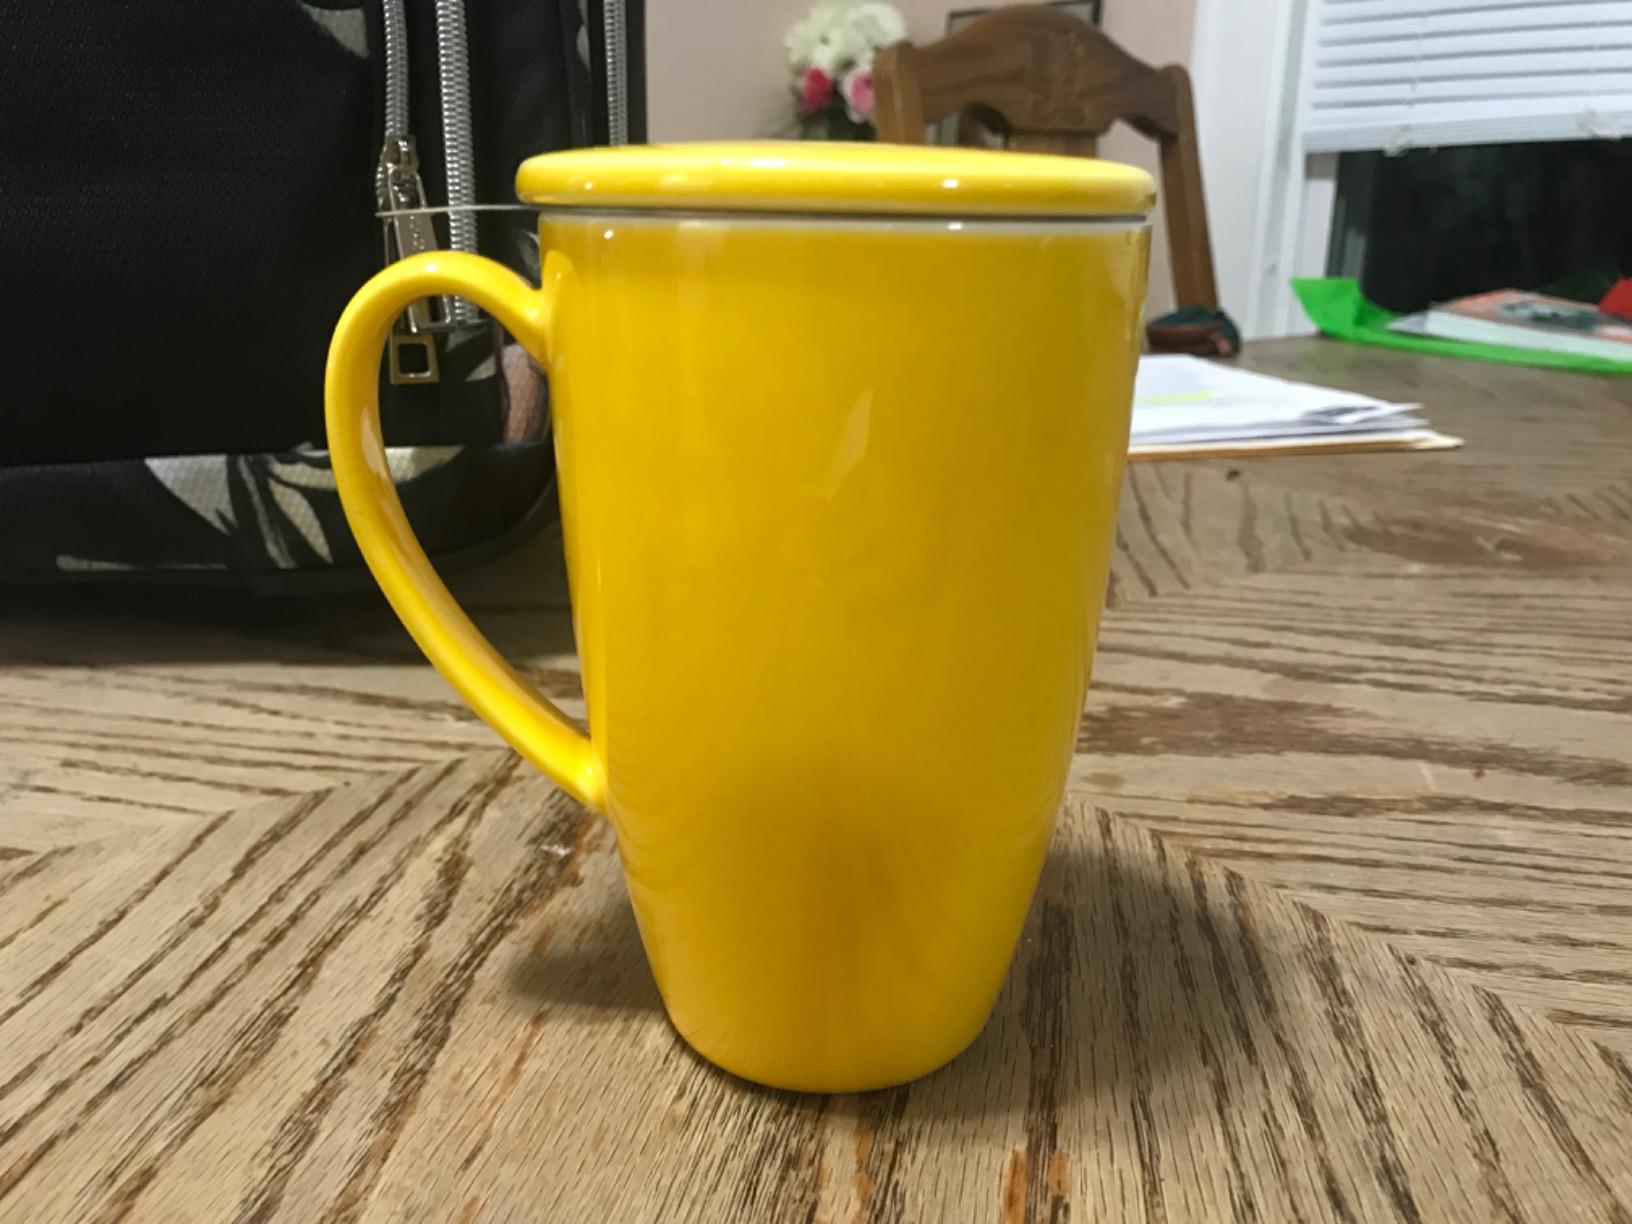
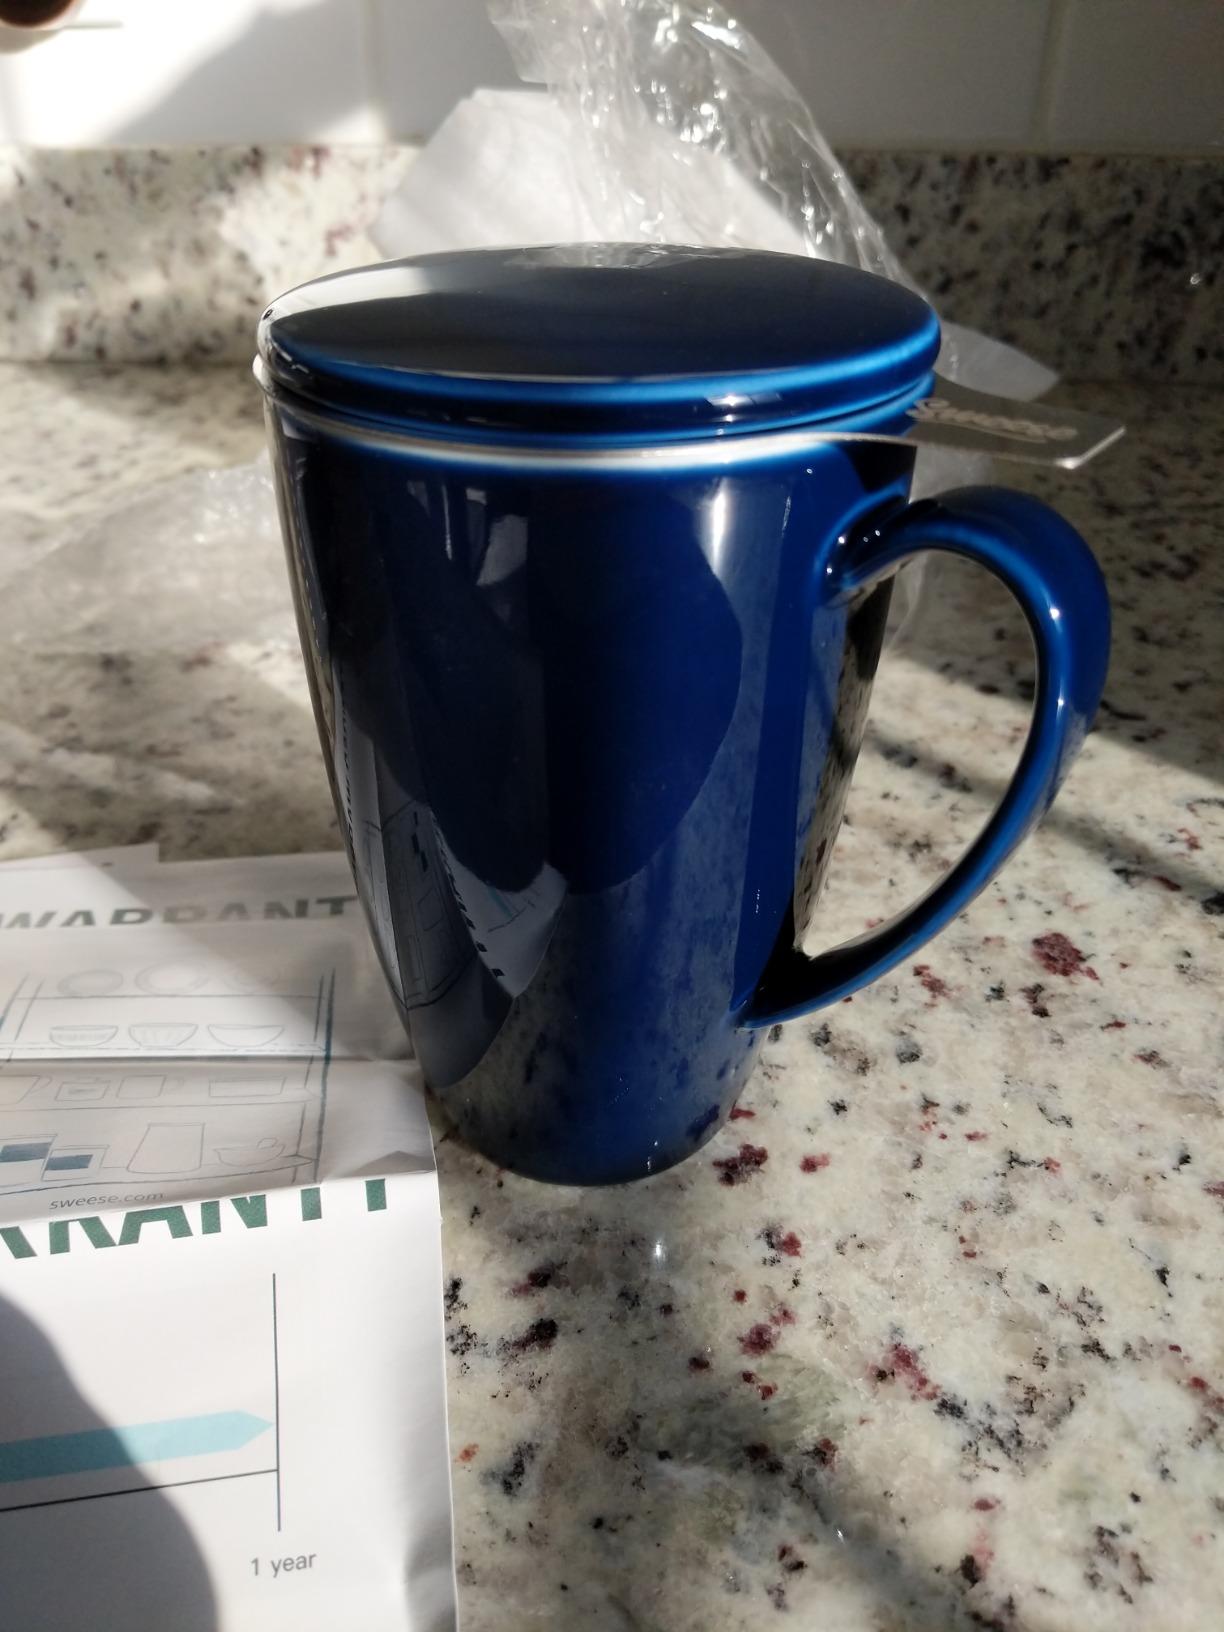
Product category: items_mug
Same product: no